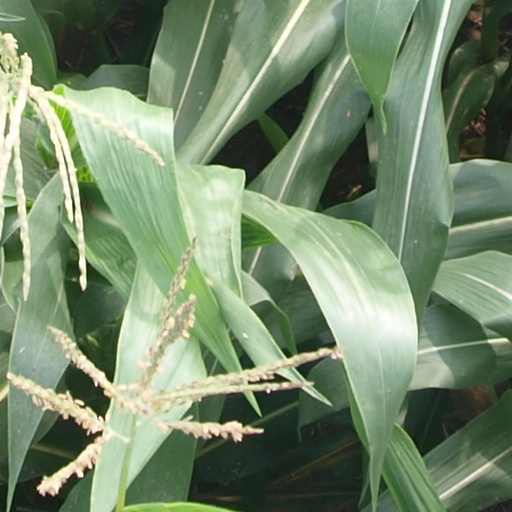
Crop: maize; corn